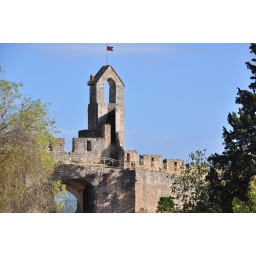
Detail of the wall of the Templar castle of Tomar, built around 1160.